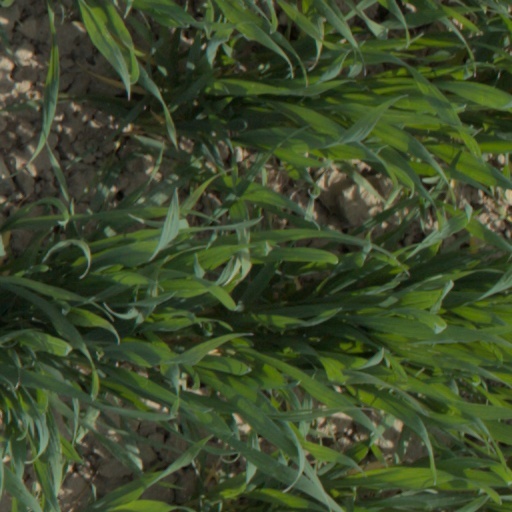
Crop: wheat